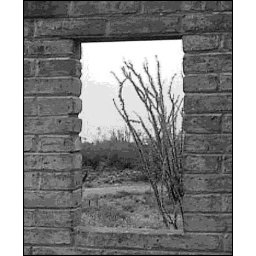
Marvelous fired adobe brick wall at a house in Vail, Arizona...and the ocotillo in our front 'yard'